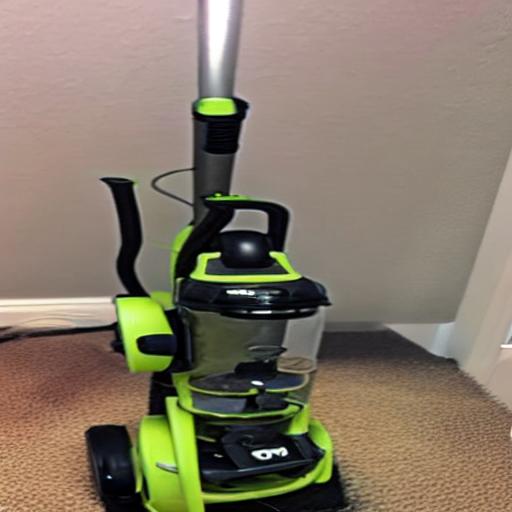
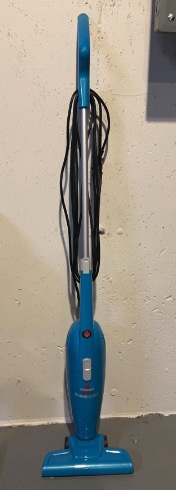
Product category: items_vacuum
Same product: no